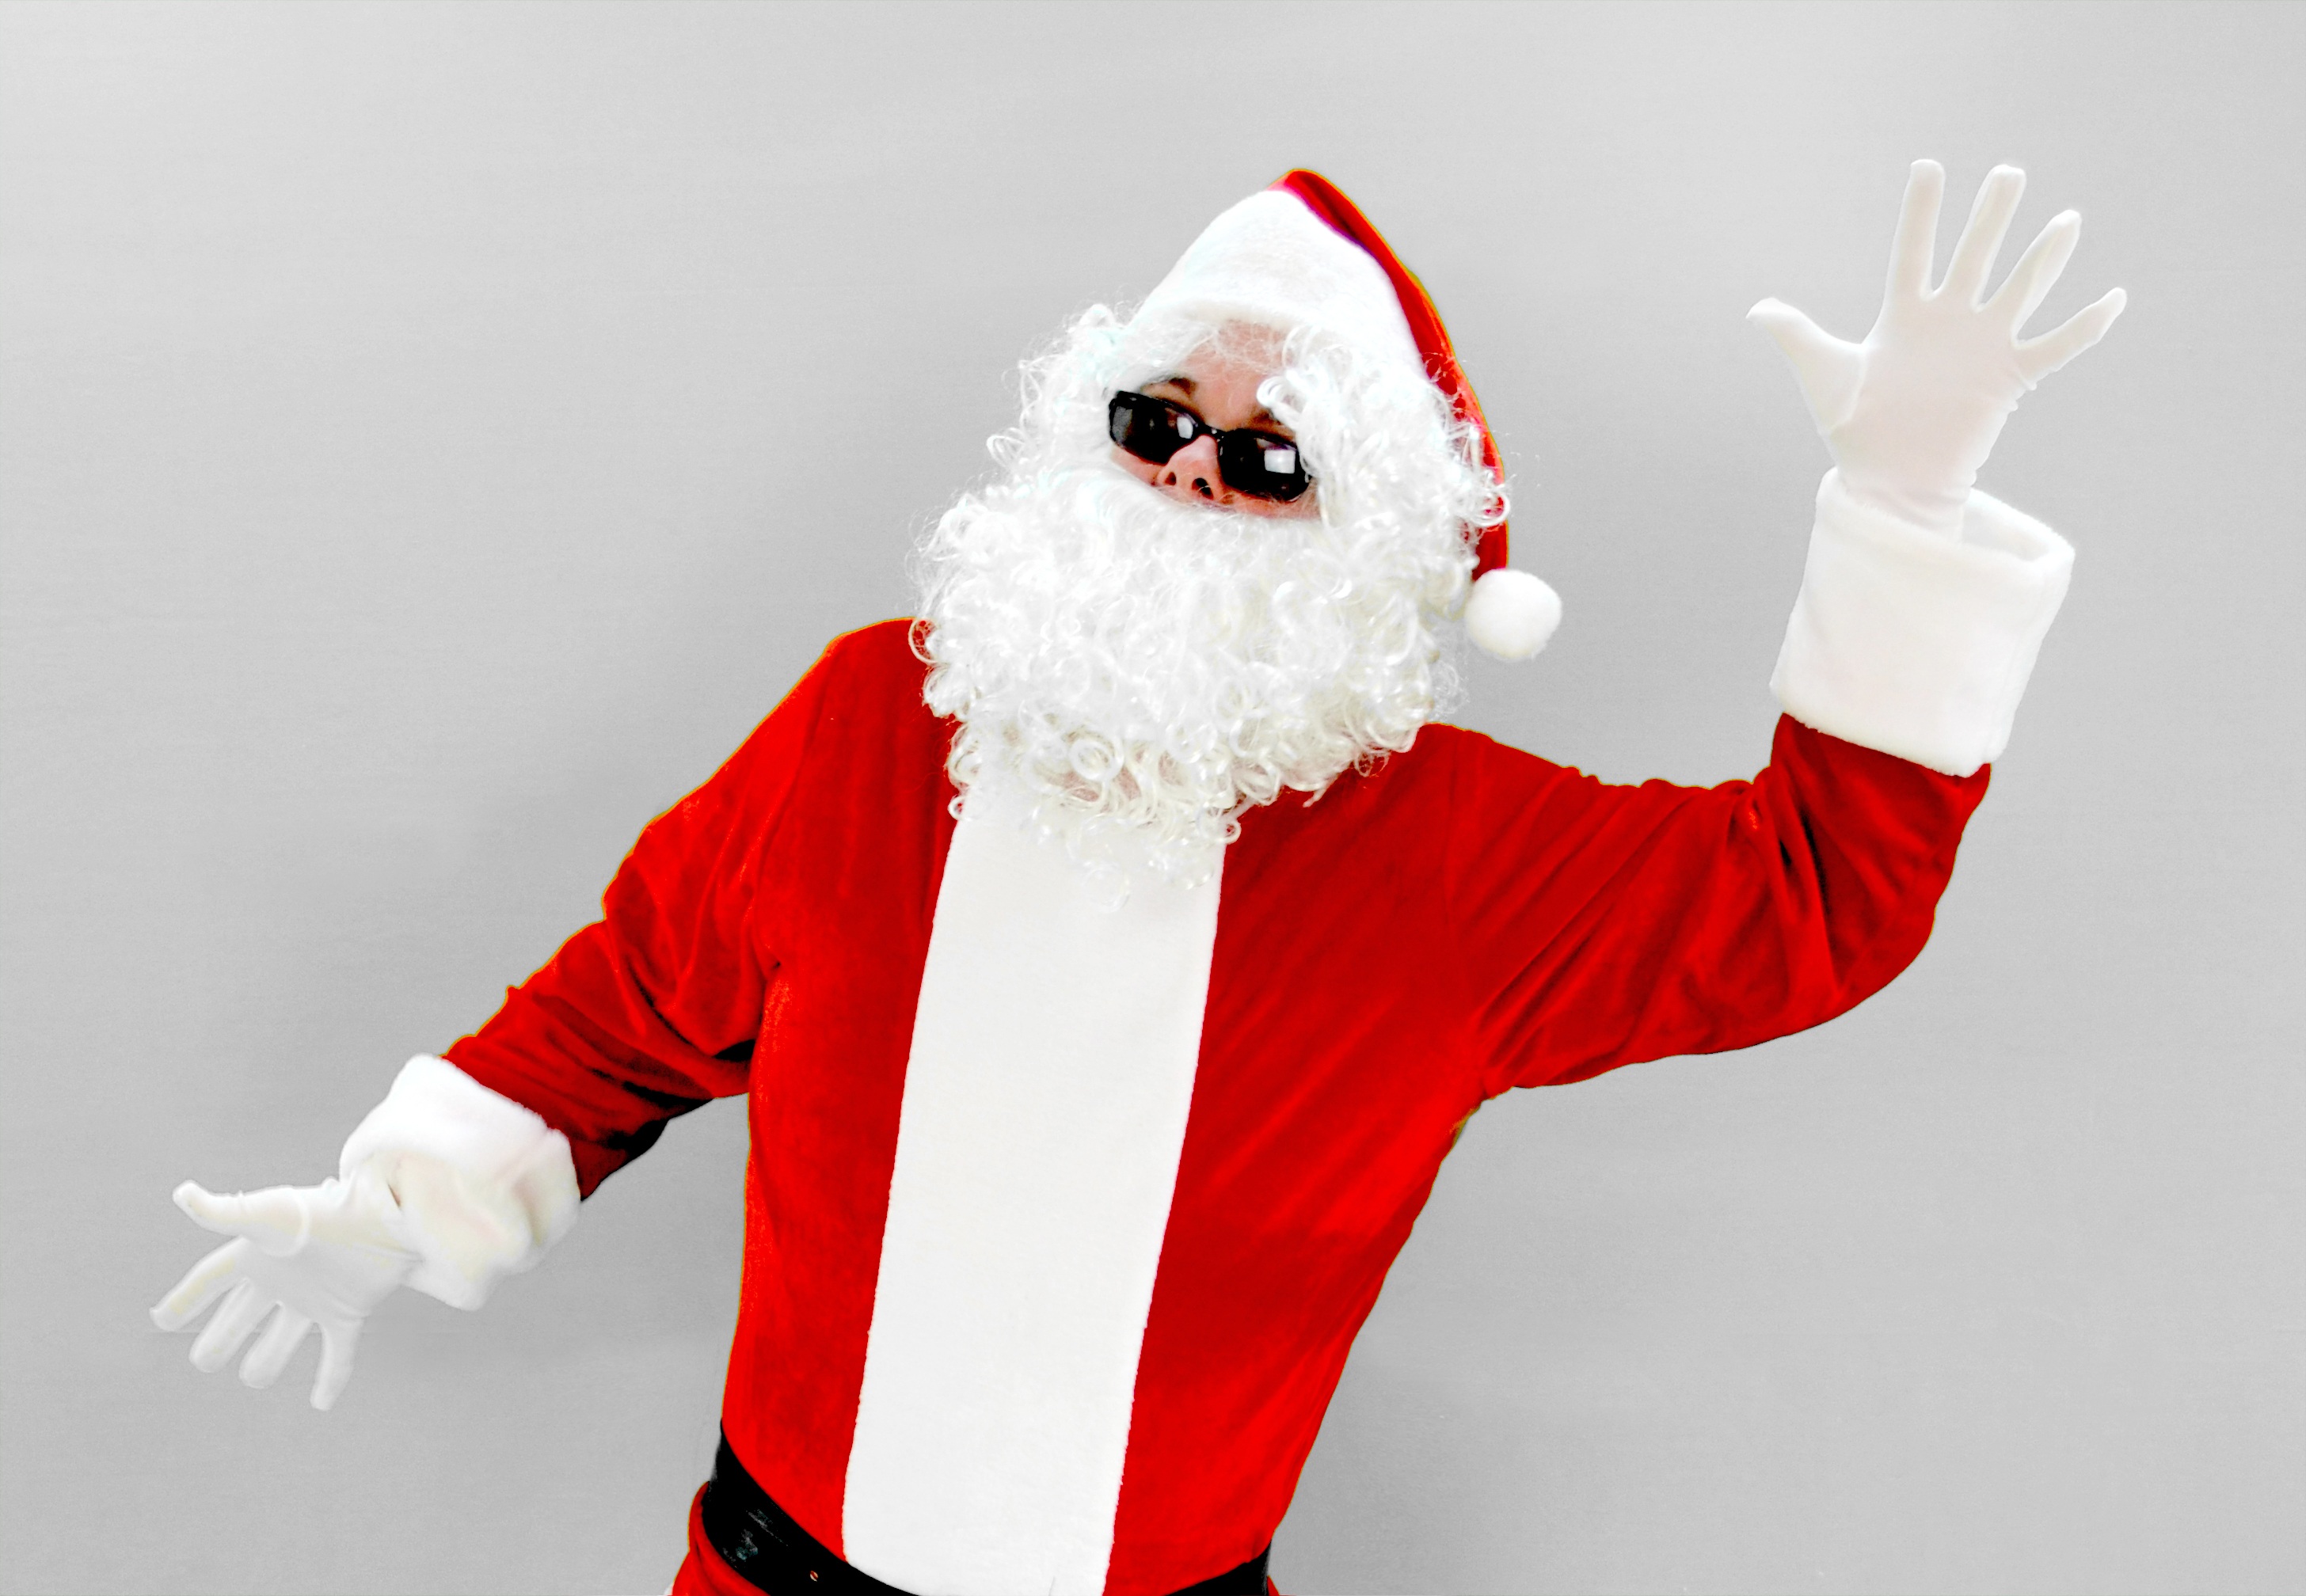
dance, christmas, santa, christmas time, fun, funny, humor, dancing, santa claus, nicholas, oblique, comedy, fictional character, cool santa